University of Constantinople

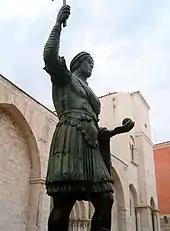
Colossus of Barletta, statue identified with either Leo I, Marcian or Theodosius II, founder of the University of Constantinople.

The Imperial University of Constantinople, sometimes known as the University of the Palace Hall of Magnaura, was an Eastern Roman educational institution that could trace its corporate origins to 425 AD, when the emperor Theodosius II founded the Pandidacterium.